Jama Mosque, Ahmedabad

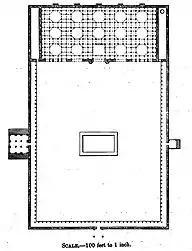

The Jama Masjid is one of many examples of the Gujarat style of architecture in Ahmedabad. The monuments in and around the old city fall roughly into two categories. The first category is associated with Ahmad Shah I during the first half of the 15th century and the second being associated with Mahmud Begada for the second half of the 15th century and beyond. Built with yellow sandstone, the mosque complex is centred on a large rectangular courtyard long and wide. One enters the court by three entrances: south, east, and north. One at the centre of each side. The primary entrance is the south facing entrance; the eastern porched entrance leads out to another enclosure, the tomb of Sultan Ahmad Shah I. The courtyard is lined with a colonnade on three sides, the prayer hall occupies the western side. In the centre of the courtyard is a rectangular basin for ablutions.